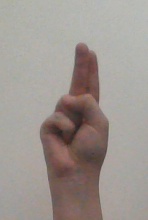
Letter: taa